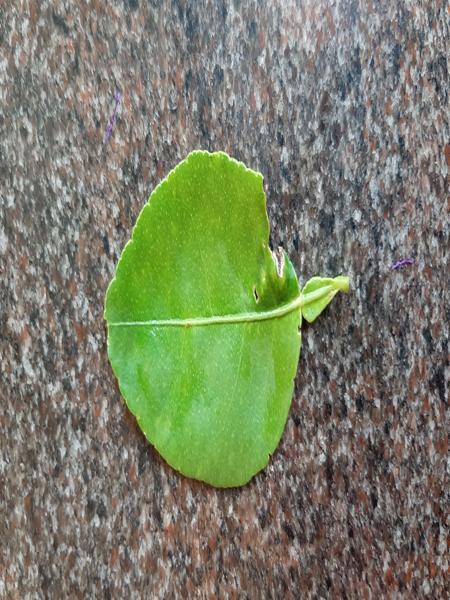
Plant: Lemon